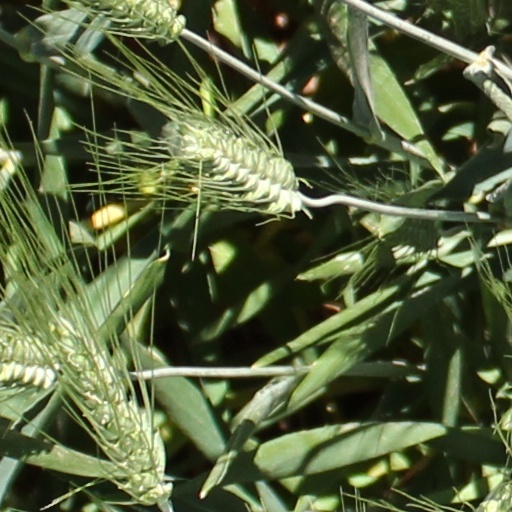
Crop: wheat